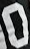
Number: 0